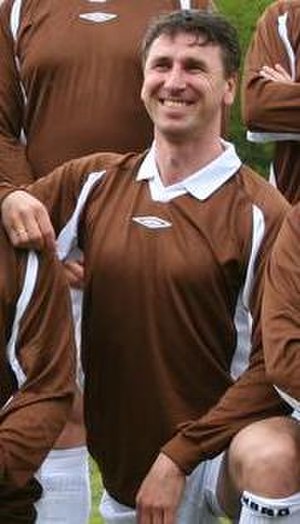
Simen Agdestein / Fodbold karriere
Simen Agdestein er en norsk skakstormester, skaktræner, forfatter og forhenværende fodboldspiller med 8 kampe og et 1 mål for Norges fodboldlandshold. Simen Agdestein har været norgesmester i skak 7 gange i årene 1982, 1986, 1988, 1989, 2000, 2002 og 2005.